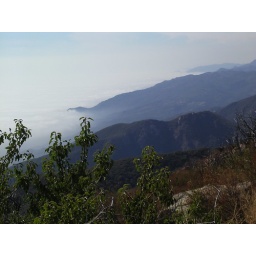
The mountains along the coast draped in fog. It almost looked like the slopes slid slowly into steamy water. (10-21-05)